Oxygen concentrator

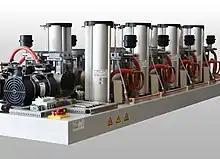
Modern Fritz Stephan GmbH multi-molecular sieve oxygen concentrator.

These oxygen concentrators utilize a molecular sieve to adsorb gases and operate on the principle of rapid pressure swing adsorption of atmospheric nitrogen onto zeolite minerals at high pressure. This type of adsorption system is therefore functionally a nitrogen scrubber, allowing the other atmospheric gases to pass through, leaving oxygen as the primary gas remaining. PSA technology is a reliable and economical technique for small- to mid-scale oxygen generation. Cryogenic separation is more suitable at higher volumes, and external delivery generally more suitable for small volumes.